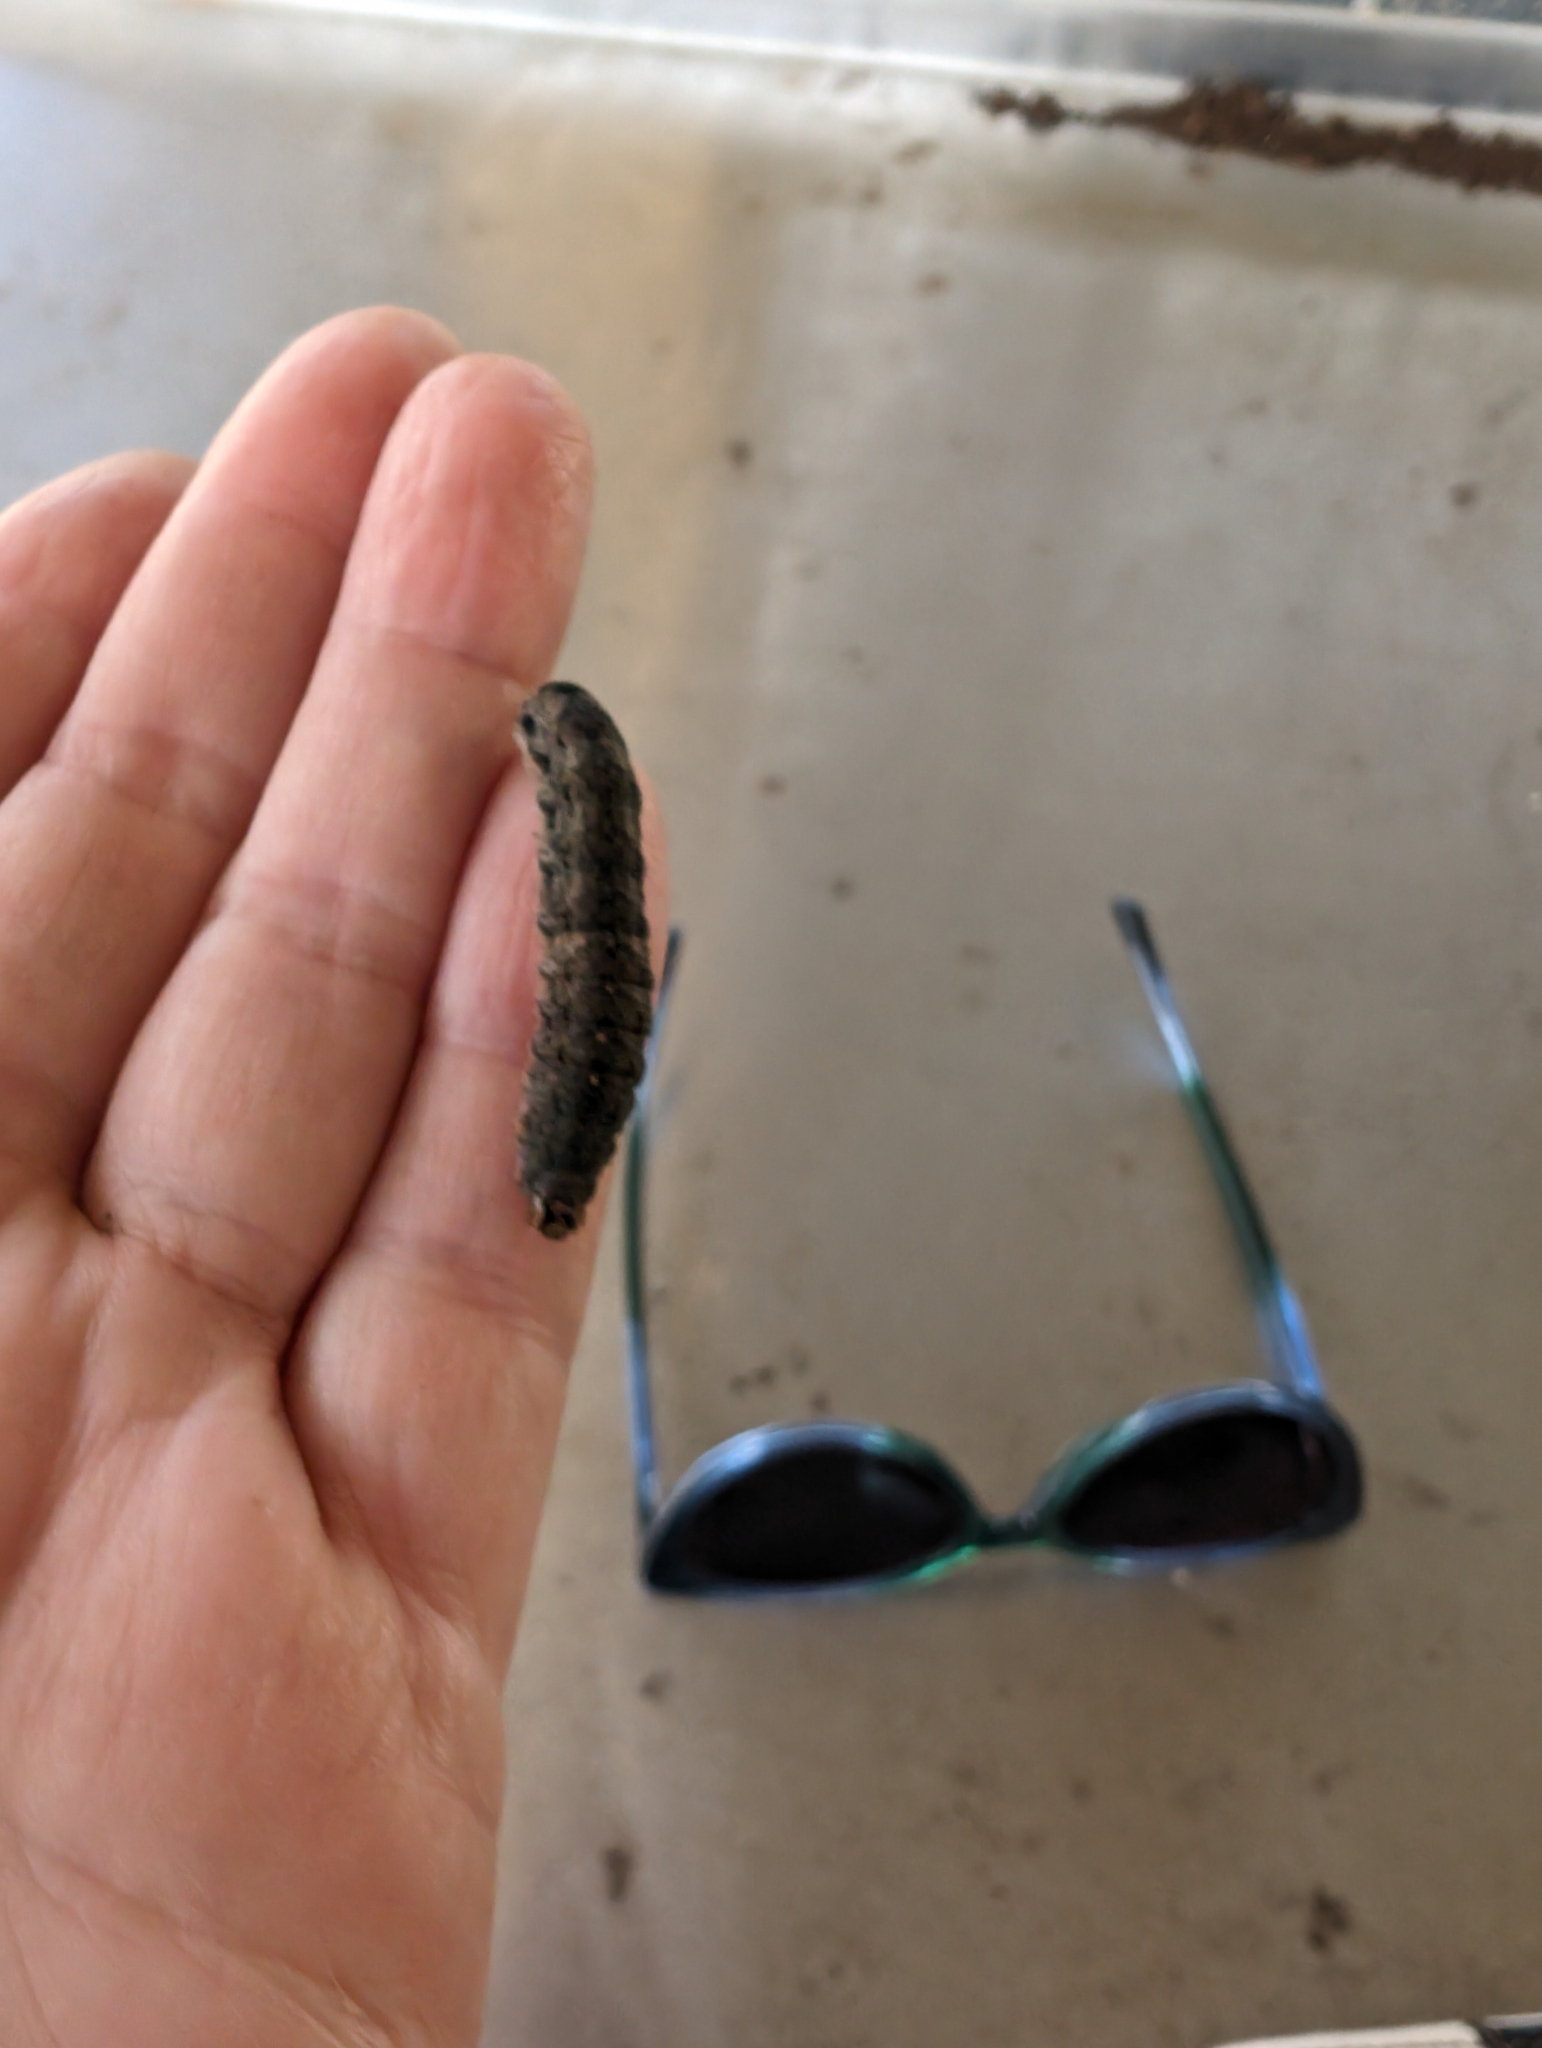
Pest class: cutworms